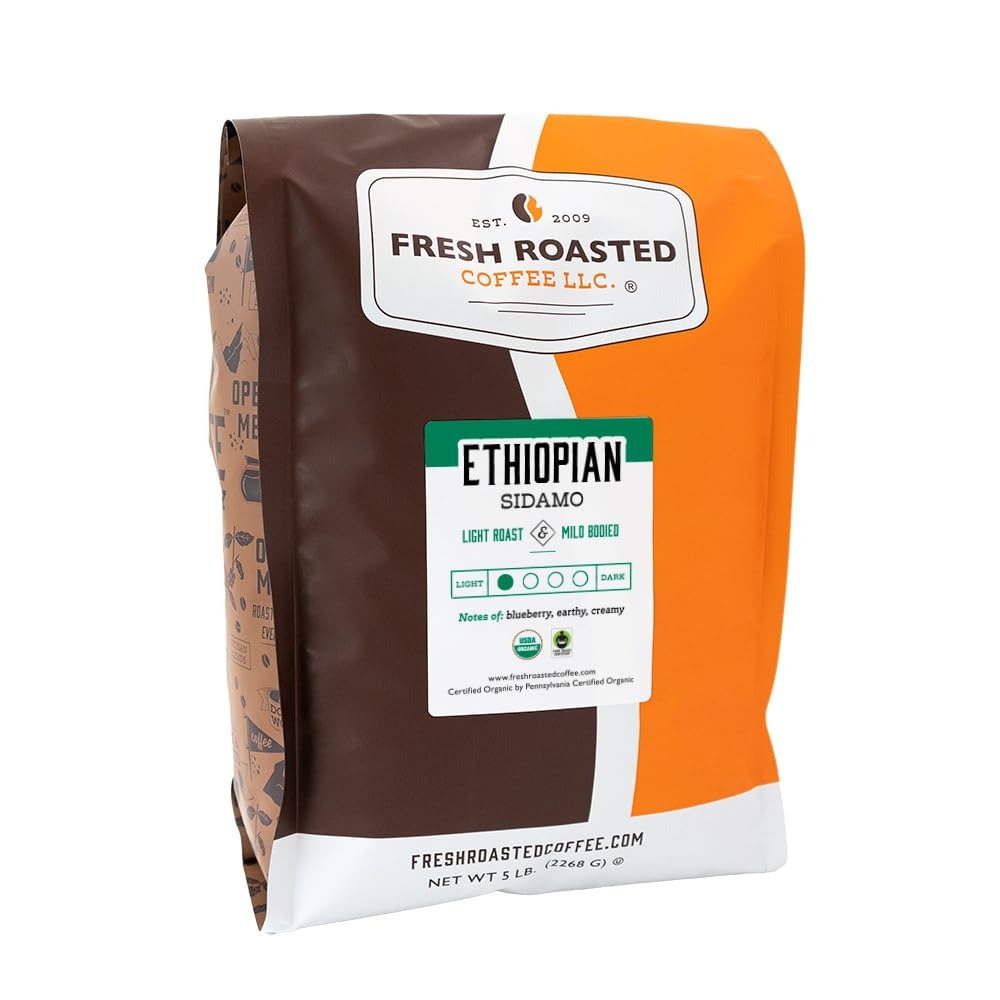
Item Name: Fresh Roasted Coffee, Organic Ethiopian Sidamo | USDA Organic, 100% Single Origin, Kosher | Light Roast 5 lb (32 oz) Whole Bean
Bullet Point 1: ORGANIC ETHIOPIAN SIDAMO COFFEE IS TRULY EXCEPTIONAL With An Earthy Flavor and Notes of Blueberry. An Exceptional Choice For Every Coffee Lover.
Bullet Point 2: USDA ORGANIC. FAIR TRADE CERTIFIED. Single-Origin From Sidamo, Ethiopia. Light Roast. Naturally Processed & Dried on Raised Beds.
Bullet Point 3: ALL FRESH ROASTED COFFEE IS Kosher Certified, Sustainably Sourced and Proudly Roasted, Blended, and Packaged in USA.
Bullet Point 4: ALL OUR COFFEES ARE ROASTED in Our Environmentally Friendly Loring Roaster to Reduce Our Carbon Footprint.
Product Description: Our organic Ethiopian Sidamo is a brilliant example of the exceptional and diverse spectrum of coffees grown in Africa. With a delicate earthy flavor and berry-like acidity, this is truly a truly remarkable Ethiopian coffee. The subtle light roast given to this fair trade and organic coffee preserves the intensely sweet notes and creamy finish. The Shoye Co-op sources from family owned farms throughout southern Ethiopia. This indigenous heirloom has predominantly gone untouched, allowing you to truly taste coffee from its most ancient beginnings.
Value: 80.0
Unit: Ounce

Price: 59.97